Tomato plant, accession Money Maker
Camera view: horizontal (90 deg, fisheye); turntable rotation: 210 degrees
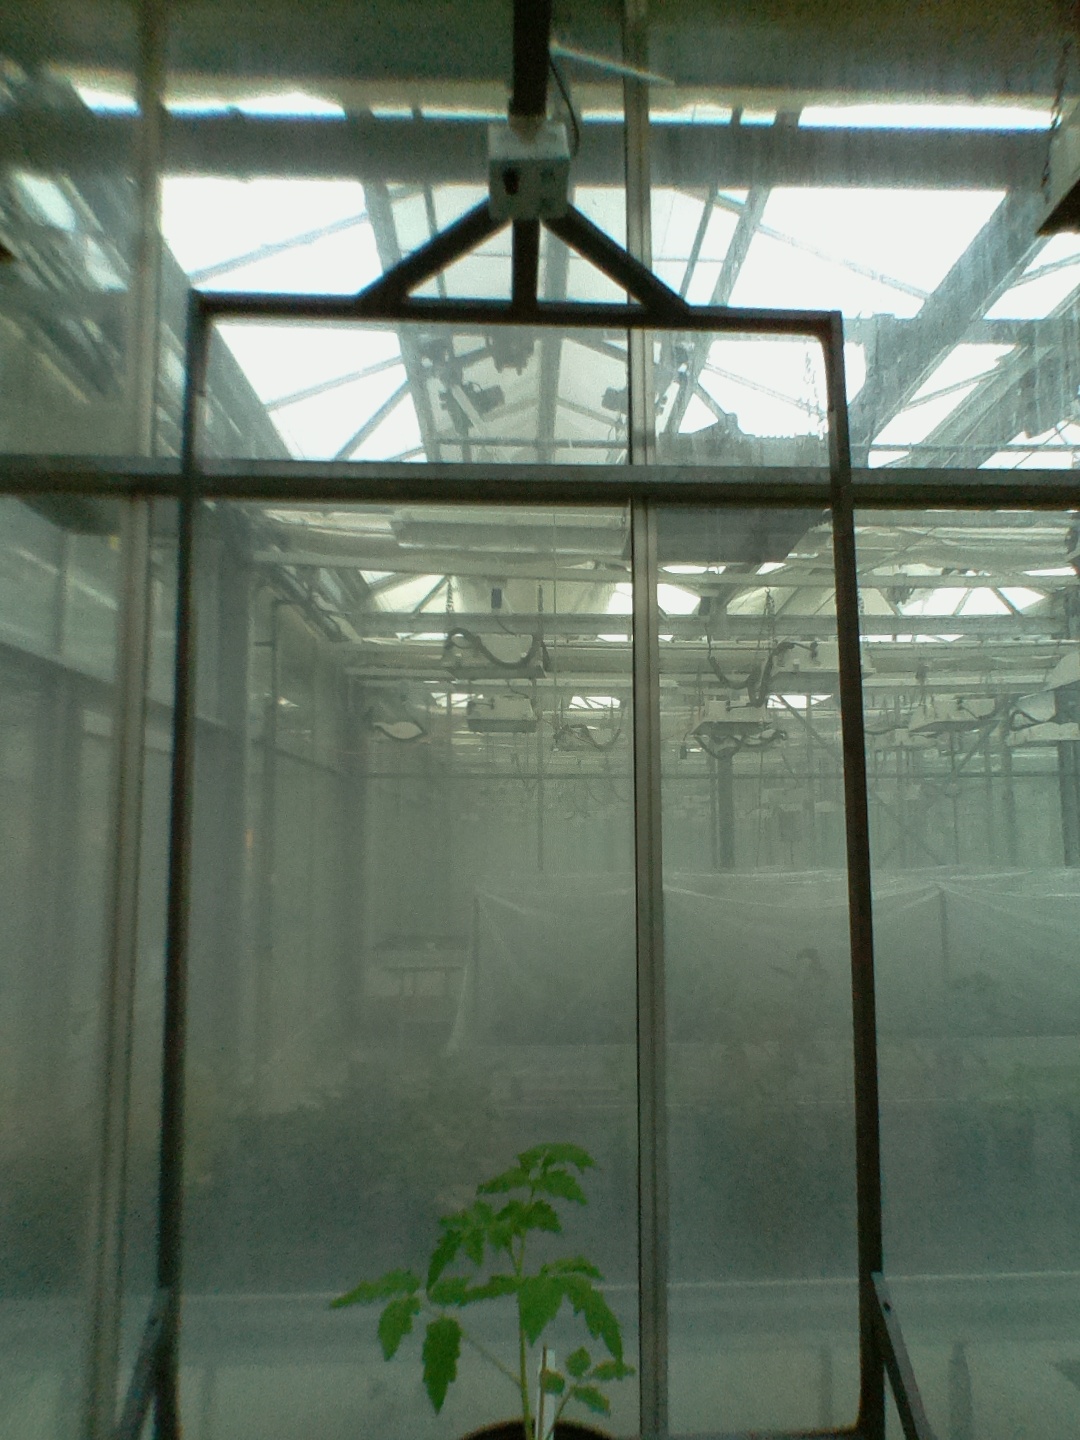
BBCH growth stage 13: 6 of true leaves visible